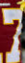
Number: 7